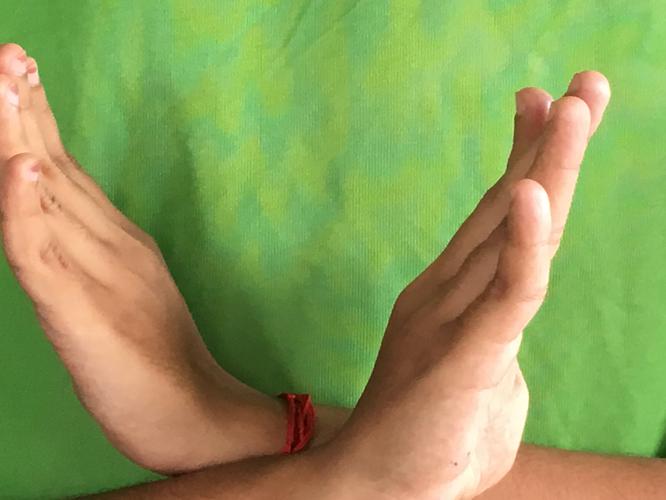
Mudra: Swastikam
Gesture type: double_hand